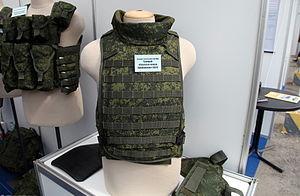
Le système d'attache MOLLE est utilisé principalement par les forces de l'OTAN pour fixer des accessoires sur leurs équipements. Introduit en 1997 pour remplacer le système ALICE, qui datait de 1973, il n'a été utilisé à grande échelle qu'à partir de 2001, notamment par les troupes américaines intervenant en Afghanistan, puis plus tard en Irak.
Le programme Ratnik est un système de combat d'infanterie. Il a été développé dans le but d'améliorer la connectivité et l’efficacité de l'armée russe. Les améliorations incluent une protection balistique modernisée, un casque avec un moniteur spécial, des systèmes de communication ainsi qu'un casque audio spécial.